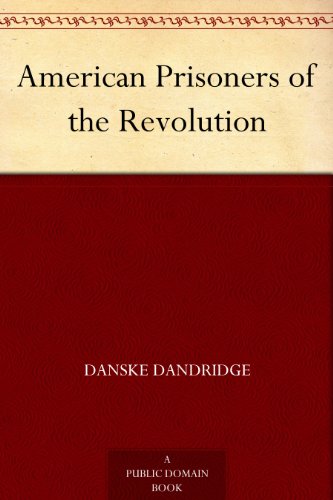
American Prisoners of the Revolution
Category: Buy a Kindle
About the Author Caroline "Danske" Dandridge (November 19, 1854 - June 3, 1914) was an American poet, historian and garden writer.
Features: This book was converted from its physical edition to the digital format by a community of volunteers. You may find it for free on the web. Purchase of the Kindle edition includes wireless delivery.